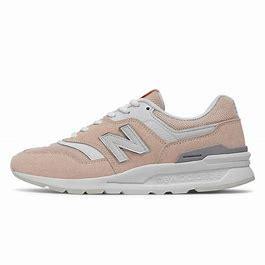
Brand: New
Model: Balance New Balance 997